Baliracq-Maumusson

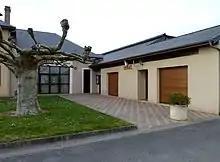
The Town Hall in Baliracq

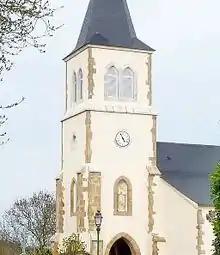
The Parish Church of Saint Peter

The Parish Church of Saint Peter (11th century) is registered as an historical monument. The Church contains many items that are registered as historical objects: